Francis Edwin Elwell

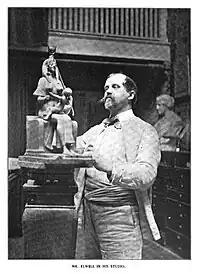
Elwell with his clay model of "Isis Instructing Horus", 1899

Francis Edwin Elwell (also cited as Frank Edwin Elwell; June 15, 1858, in Concord, Massachusetts – January 23, 1922, in Darien, Massachusetts) was an American sculptor, teacher, and author.